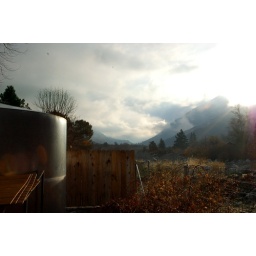
The sun rising over the mountains behind the house we stayed at in CA.